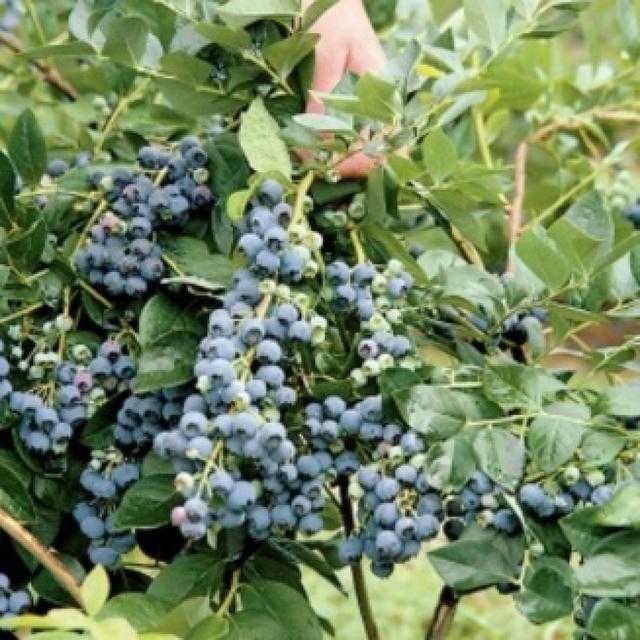
Label: Blueberry